Steven Caulker

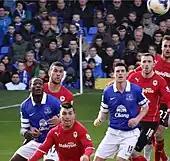
Caulker (red, furthest left) playing for Cardiff City in 2014

On 31 July 2013, newly promoted Premier League club Cardiff City signed Caulker from Tottenham for a club record fee in excess of £8 million, on a four-year contract. Caulker made his Cardiff debut in their first league match of the season a 2–0 defeat against West Ham United, on 17 August 2013. Caulker scored his second league goal for Cardiff in a 1–0 home win against former loan club and rivals Swansea City, the winning goal in the first ever South Wales derby in the Premier League.